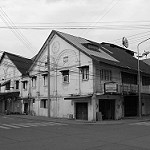
Label: B & W